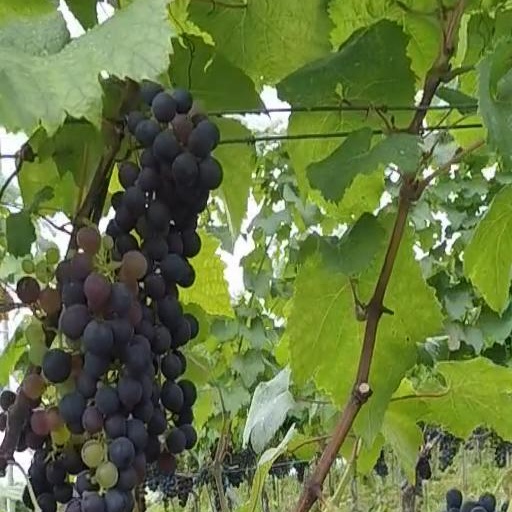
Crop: grape